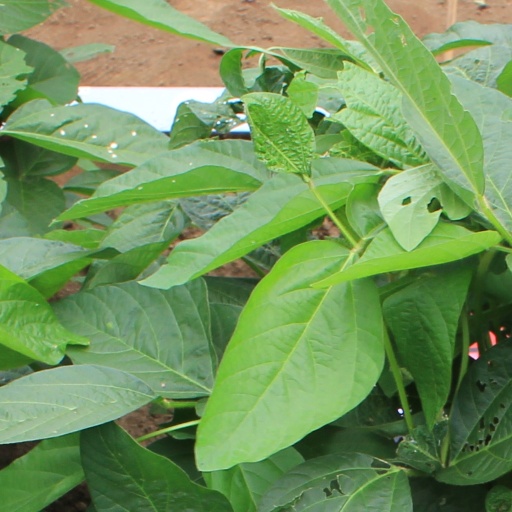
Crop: soybean